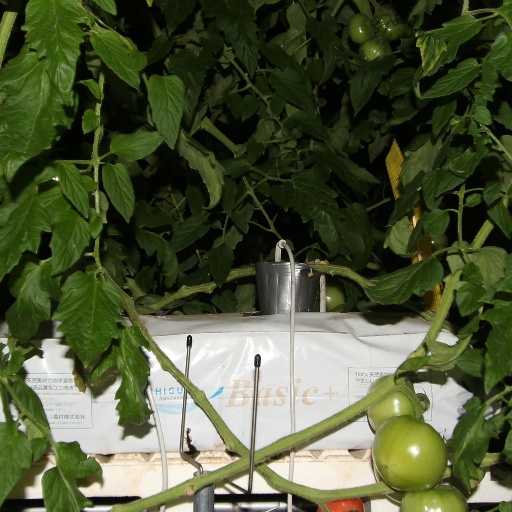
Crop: tomato